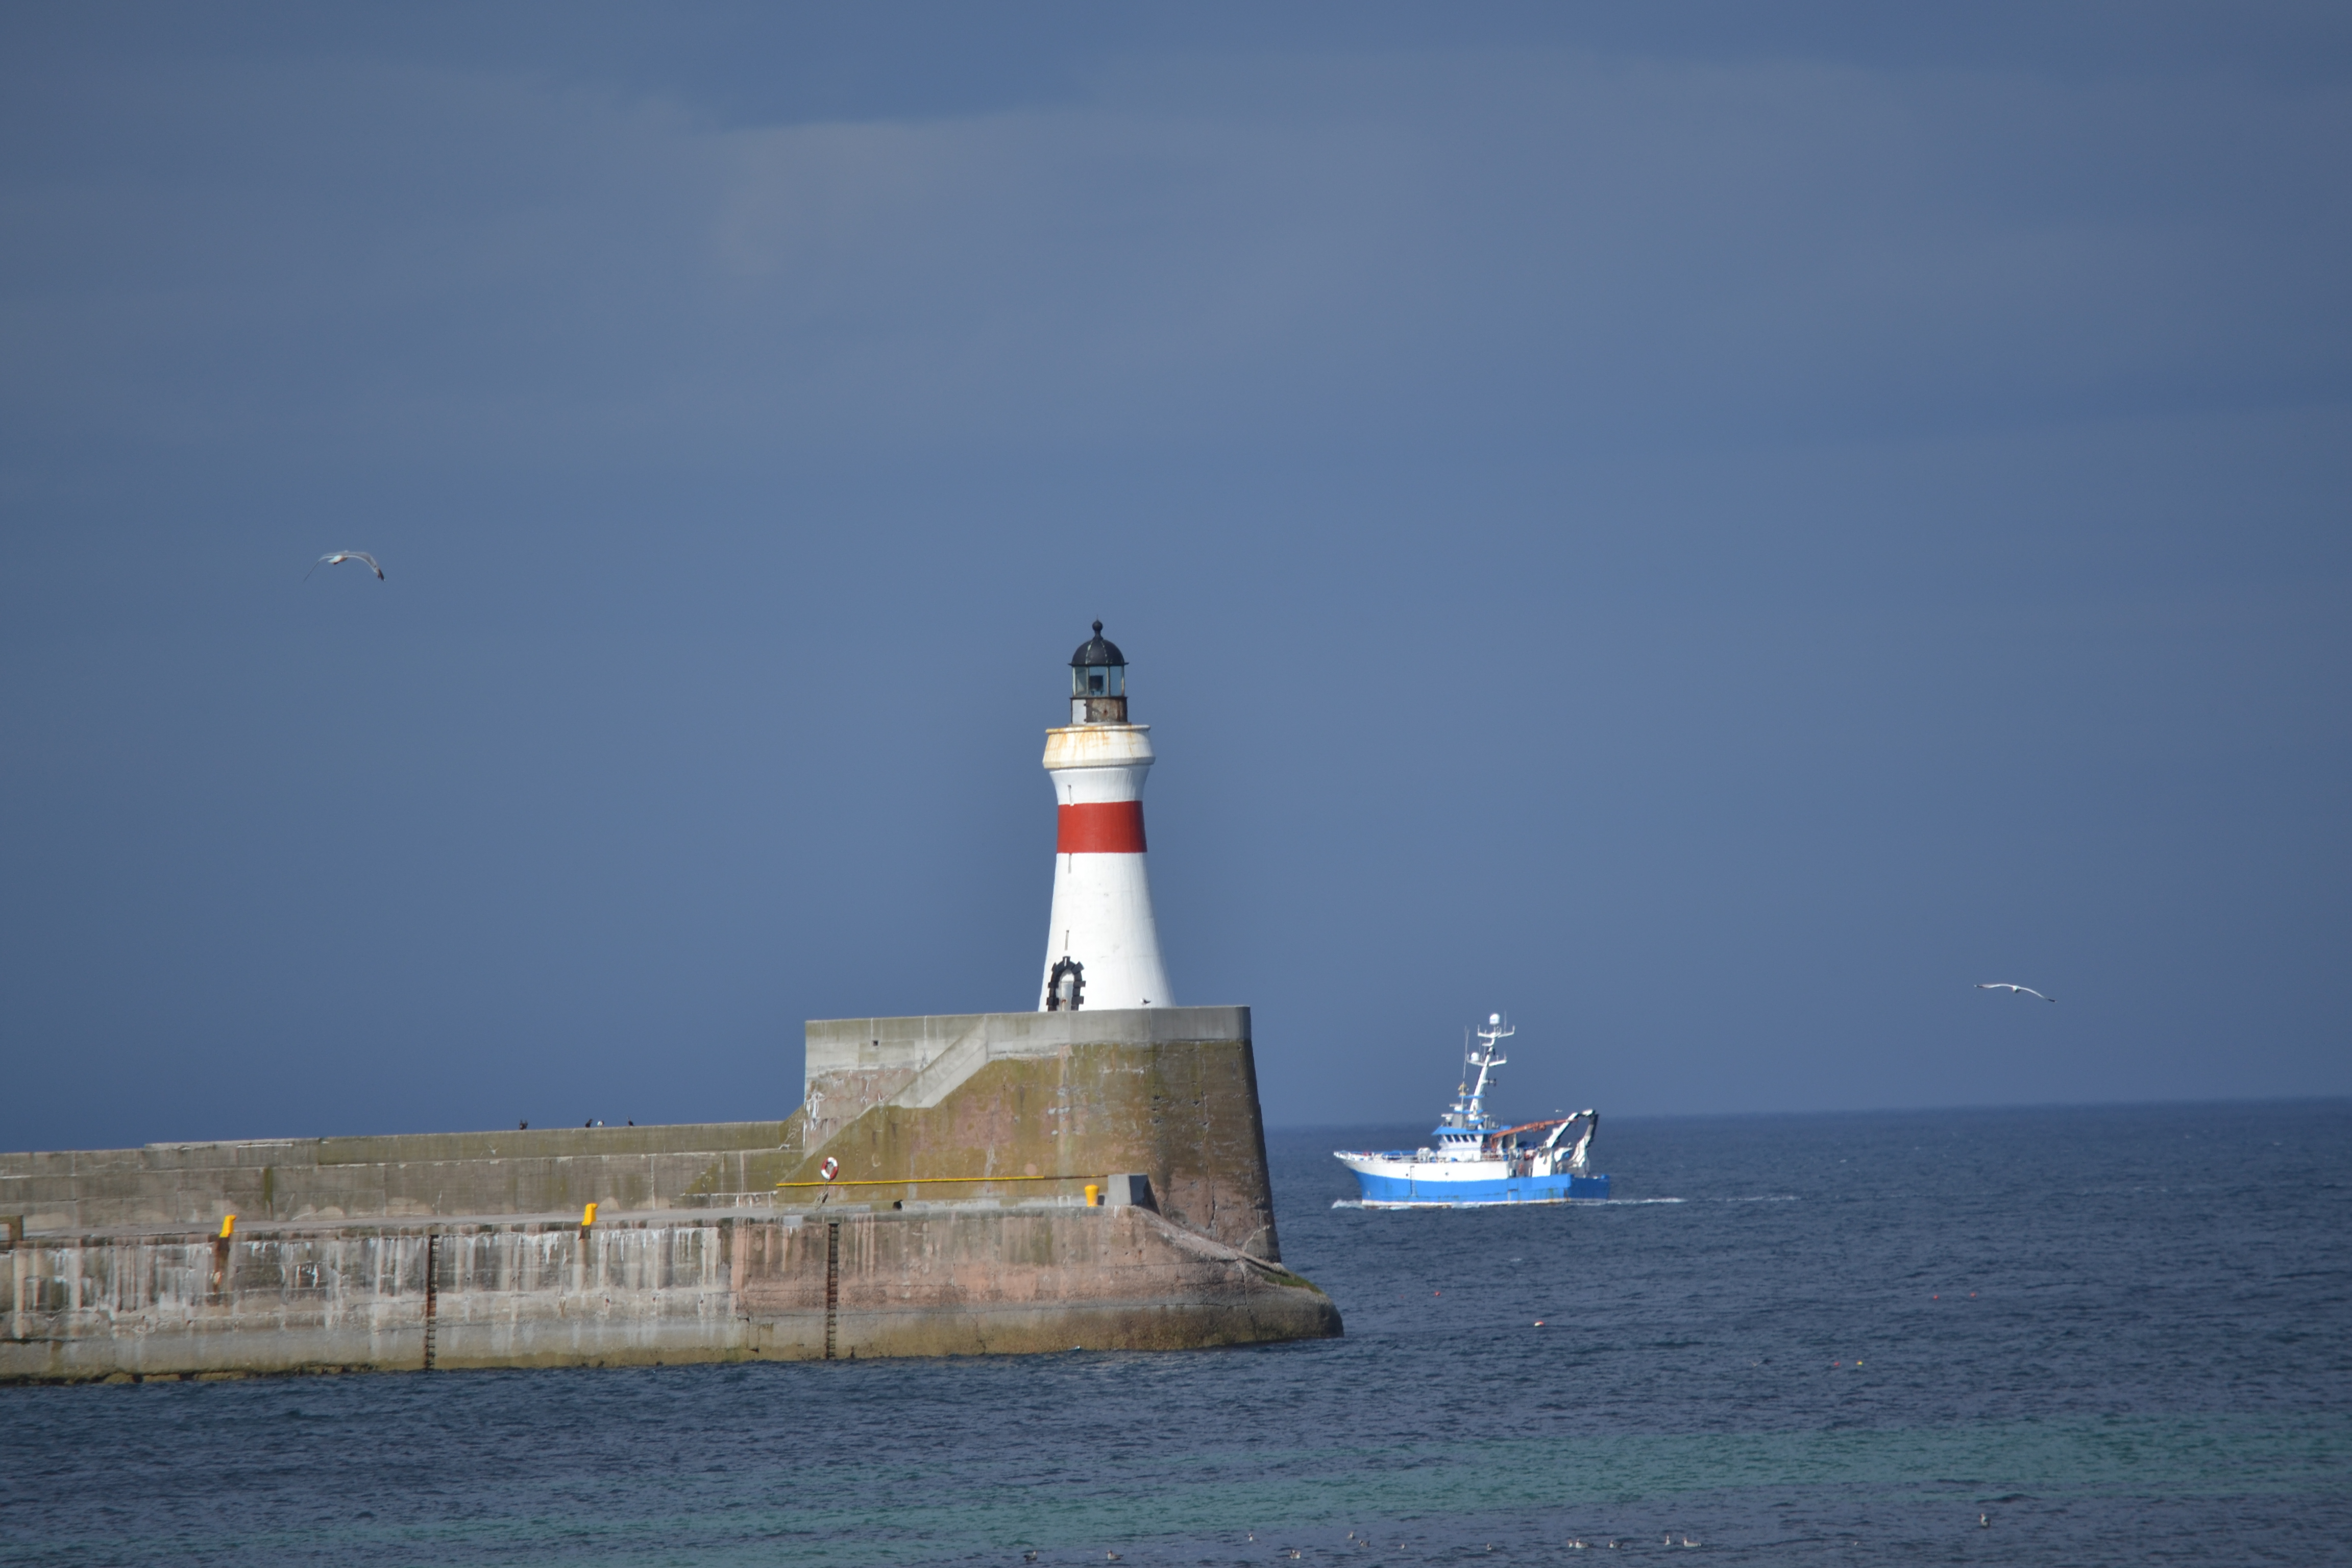
lighthouse, fishing, boat, seagull, blue sky, sea, tower, sky, coast, coastal and oceanic landforms, shore, ocean, beacon, water, promontory, channel, calm, wave, breakwater, horizon, fixed link